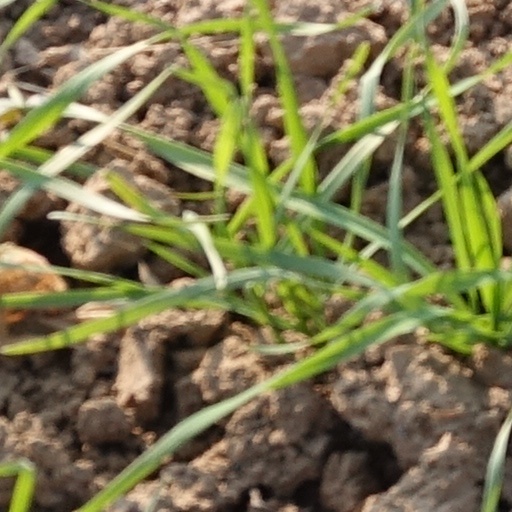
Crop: wheat